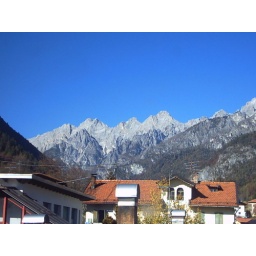
Marmarole mountains (Dolomiti) as seen from my home in Calalzo. (30-10-2005)